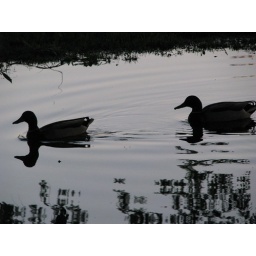
Pair of ducks swimming in the River Des Peres in Heman Park, UNiversity City, Missouri - May 13, 2008.